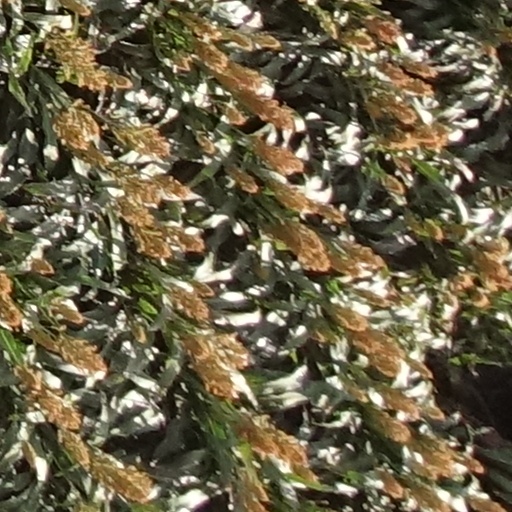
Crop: sorghum